Glengarry

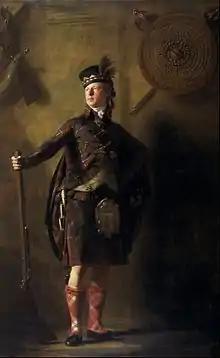
Alexander Ranaldson MacDonell of Glengarry in 1812.

Traditionally, the Glengarry bonnet is said to have first appeared as the head dress of the Glengarry Fencibles when they were formed in 1794 by Alexander Ranaldson MacDonell of Glengarry, of Clan MacDonell of Glengarry. MacDonell, therefore, is sometimes said to have invented the Glengarry – but it is not clear whether early pictures of civilians or Fencible infantry show a true glengarry, capable of being folded flat, or the standard military bonnet of the period merely cocked into a more "fore-and-aft" shape. The first use of the classic, military glengarry may not have been until 1841, when it is said to have been introduced for the pipers of the 79th Foot by the commanding officer, Lieutenant Colonel Lauderdale Maule.